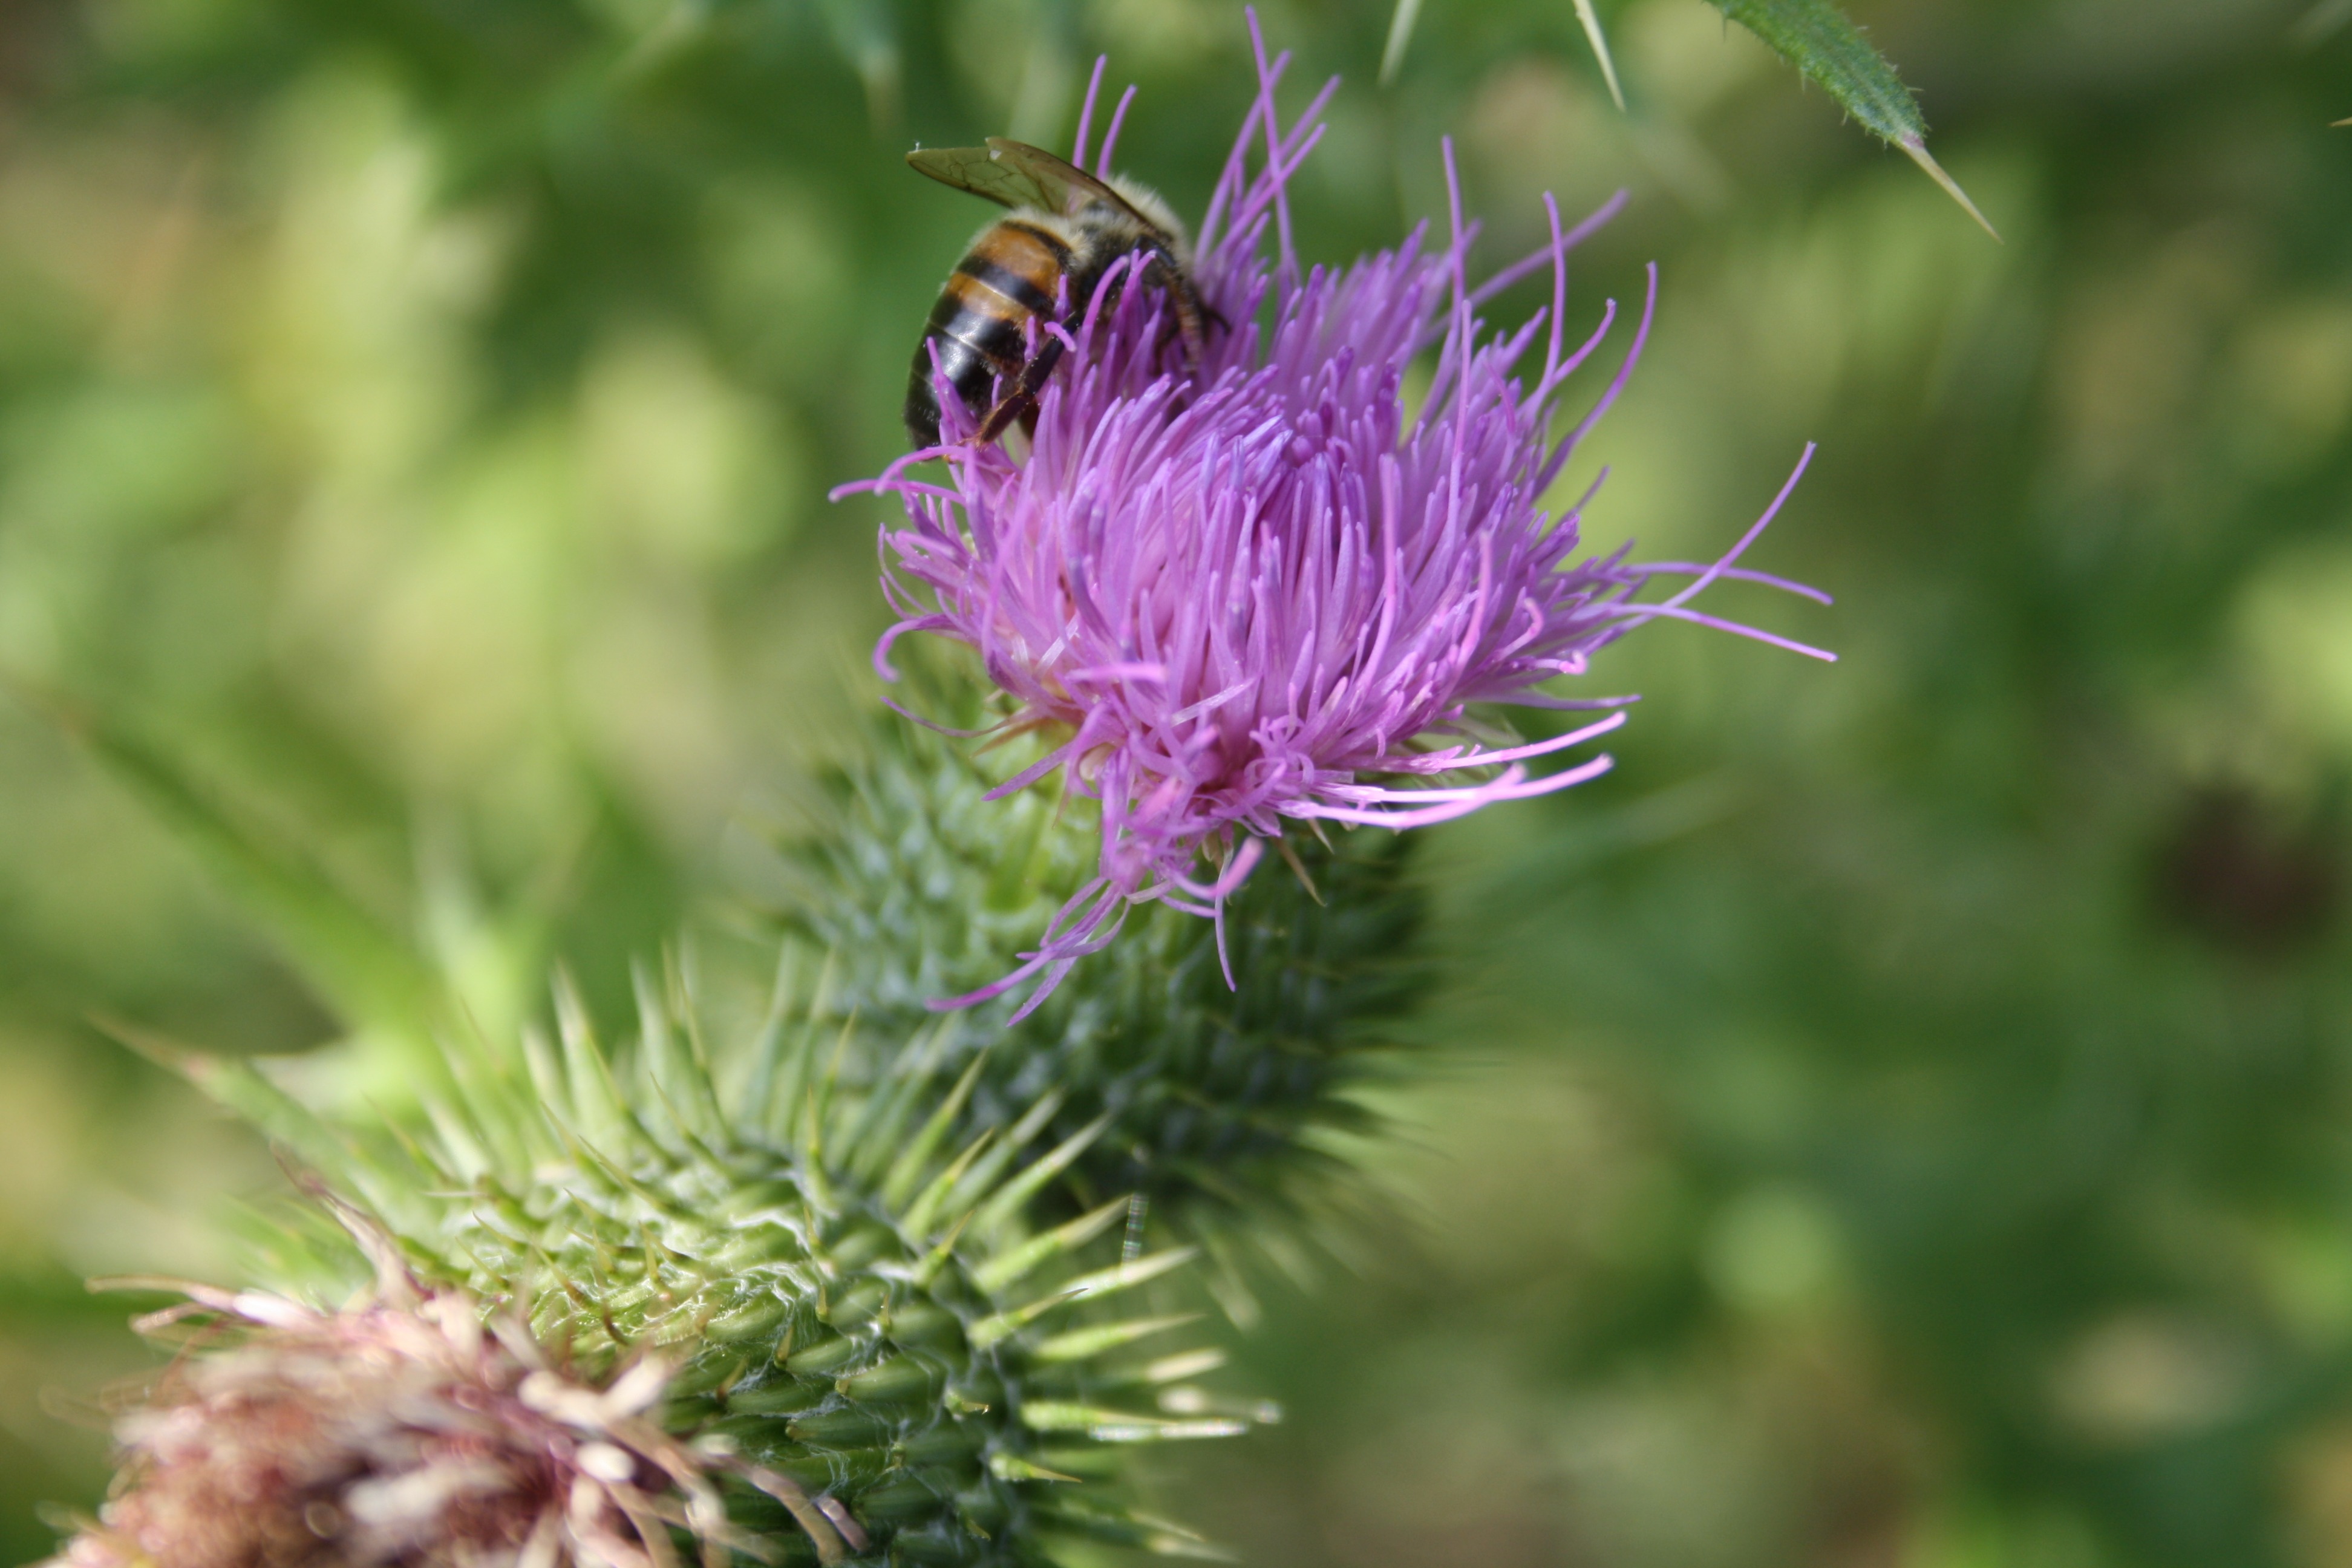
nature, grass, plant, meadow, flower, insect, botany, flora, fauna, invertebrate, wildflower, flowers, close up, bee, thistle, spur, macro photography, flowering plant, spiny, daisy family, silybum, grass family, land plant, thorns spines and prickles